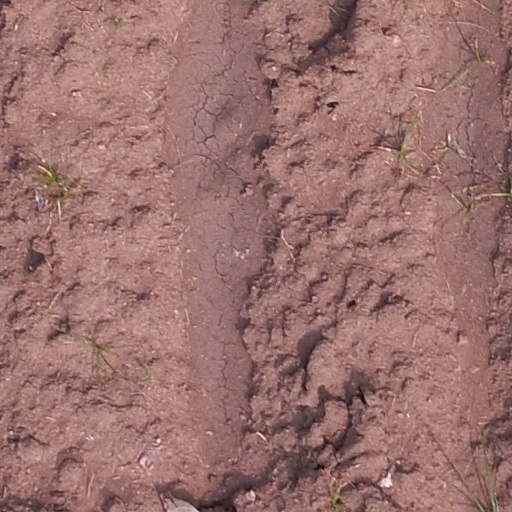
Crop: maize; corn